Deborah Herold

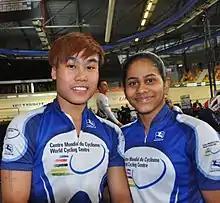
Deborah and her team sprint partner Alena Reji (2018)

Deborah Herold (born 18 February 1995 in Car Nicobar, Andaman and Nicobar Islands) is an Indian cyclist.